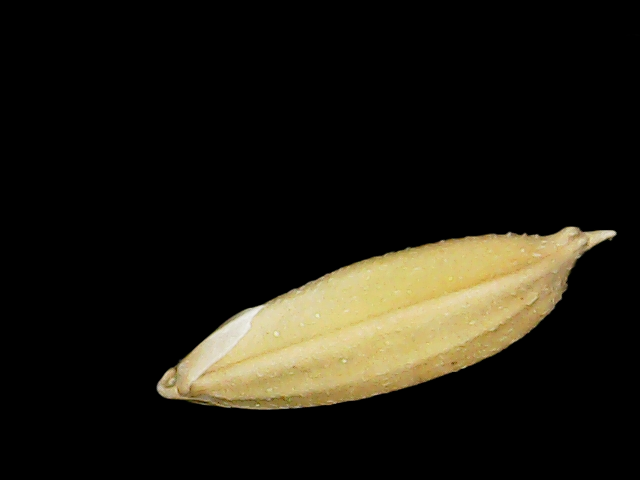
Rice variety: Binadhan24